Have You Ever?

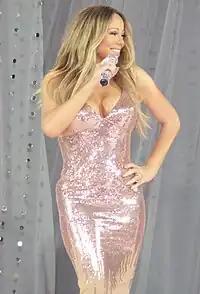
Mariah Carey (pictured in 2013) inspired Norwood to create more adult material for "Never Say Never".

In 1997, Norwood began work on her second studio album "Never Say Never", which served as a sequel to her platinum-selling self-titled debut album (1994). For "Never Say Never", Norwood chose to work with other music producers, as she wanted to create more adult material, being partly inspired by her idols, Whitney Houston and Mariah Carey. She had greater creative control than on the previous album and became one of the lead producers for the project.